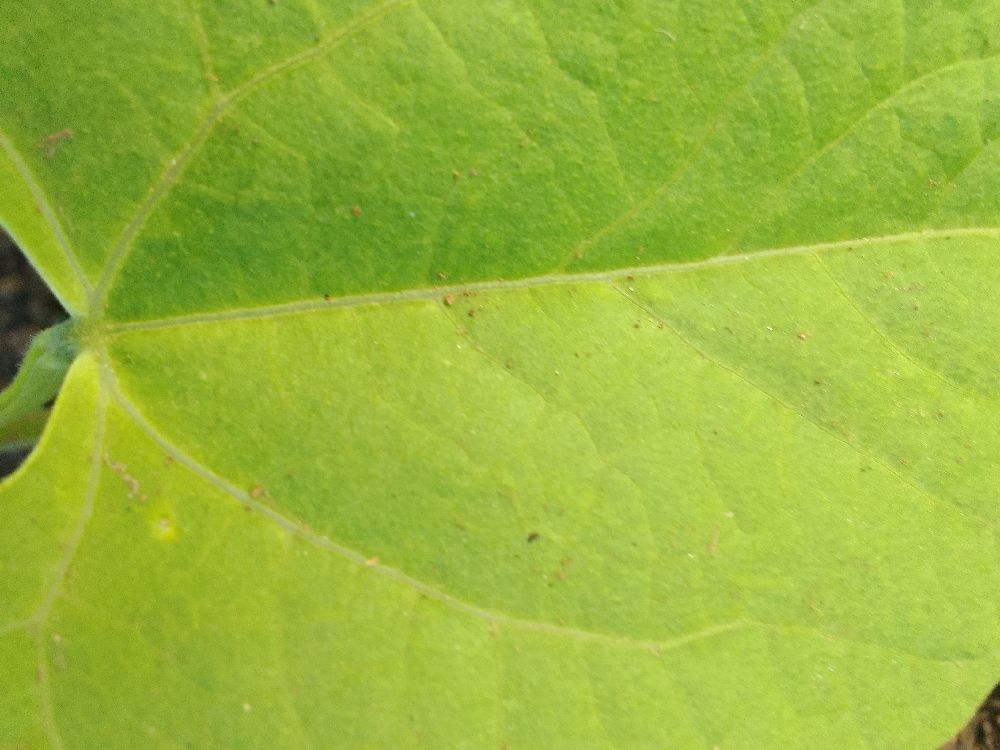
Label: healthy